The Perfect Family (2011 film)

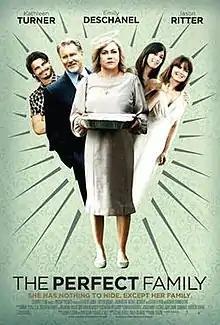

The Perfect Family is a 2011 comedy-drama film directed by Anne Renton and starring Kathleen Turner, Emily Deschanel, Jason Ritter, Michael McGrady, Shannon Cochran, Sharon Lawrence, Angelique Cabral, Richard Chamberlain, and Elizabeth Peña